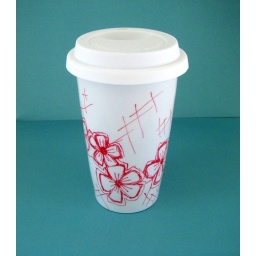
Hand drawn stylized red flowers are sketched upon this white ceramic travel mug, then thermo set for durability.